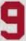
Number: 9